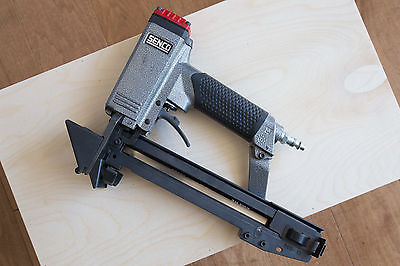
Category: stapler